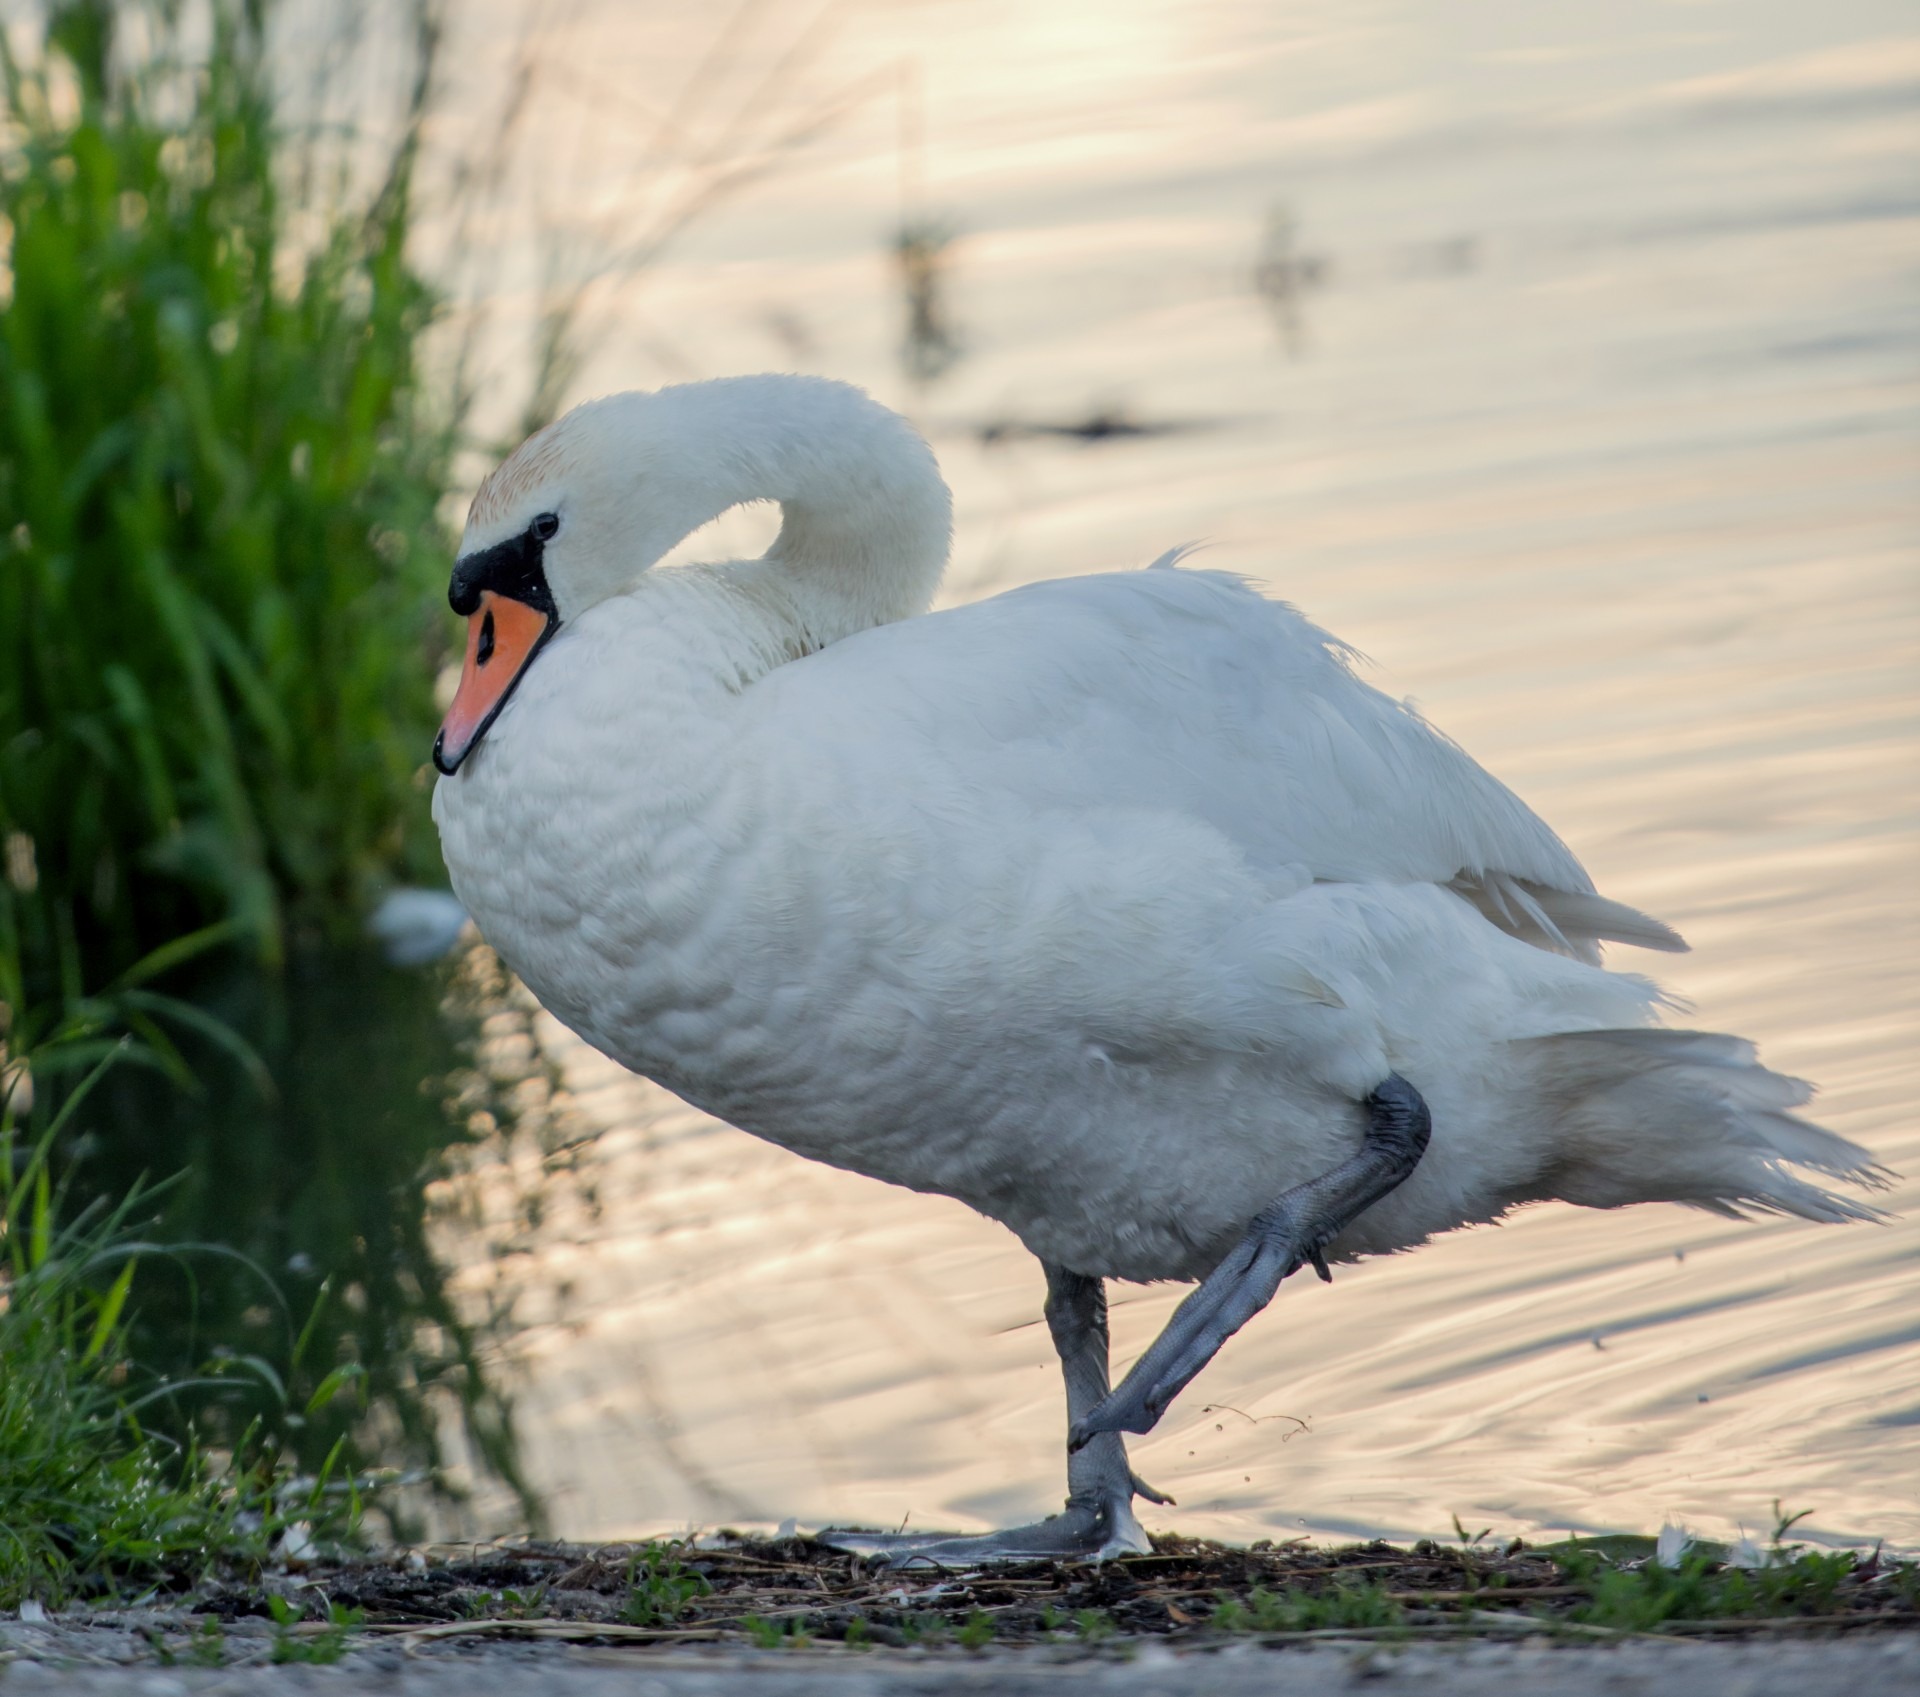
water, nature, bird, wing, white, morning, animal, summer, wildlife, beak, fauna, swan, wings, vertebrate, water bird